Charlton Thomas Lewis

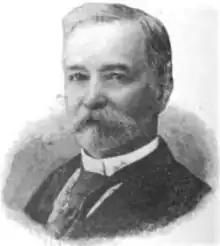
Lewis in a 1899 publication

Charlton Thomas Lewis (February 25, 1834 – May 26, 1904) was an American lawyer, writer, and lexicographer, who is particularly remembered as a compiler of several Latin–English dictionaries.